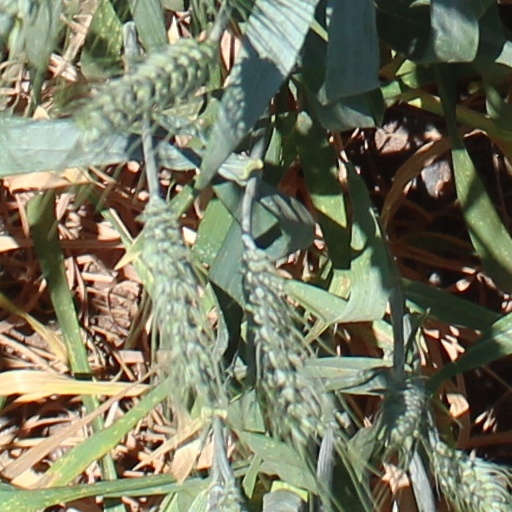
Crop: wheat